Matúš Paukner

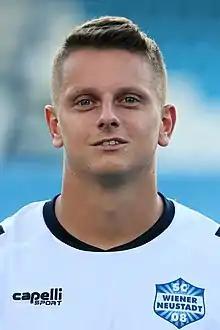
Matus Paukner during the Championship game of the Regionalliga Ost 2019/20 SC Wiener Neustadt against SV Stripfing on 17 August 2019

Matúš Paukner (born 20 June 1991) is a Slovak footballer who plays as a forward.